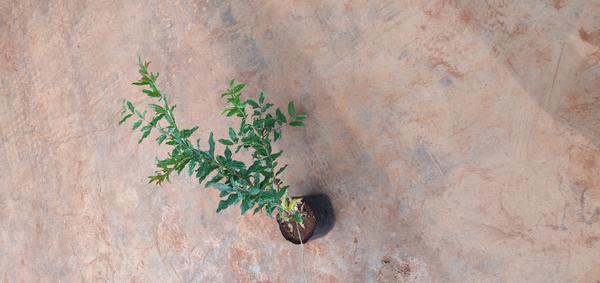
Plant: Pomegranate